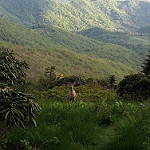
Scene: Outdoor